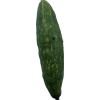
Label: Cucumber 3